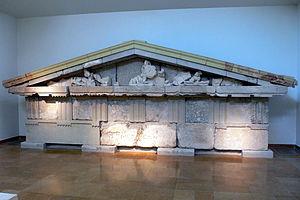
Le musée archéologique d'Olympie est un des principaux musées de Grèce. Il dépend du ministère grec de la culture et est dirigé par Georgia Xatzi. Il fut le premier musée créé hors de la capitale. Il abrite les découvertes faites sur l'Altis, le site d'Olympie : des objets allant de la Préhistoire à l'époque romaine voire jusqu'aux VIᵉ – VIIᵉ siècles. Ses pièces maîtresses sont l’Hermès portant Dionysos enfant de Praxitèle, les frontons du temple de Zeus, la « Victoire de Paionios » ainsi que la coupe ayant appartenu à Phidias. L'ampleur de sa collection de bronzes antiques en fait la plus importante du monde.